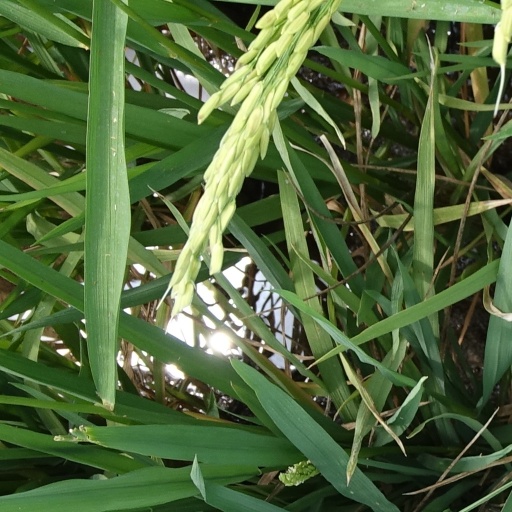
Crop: rice